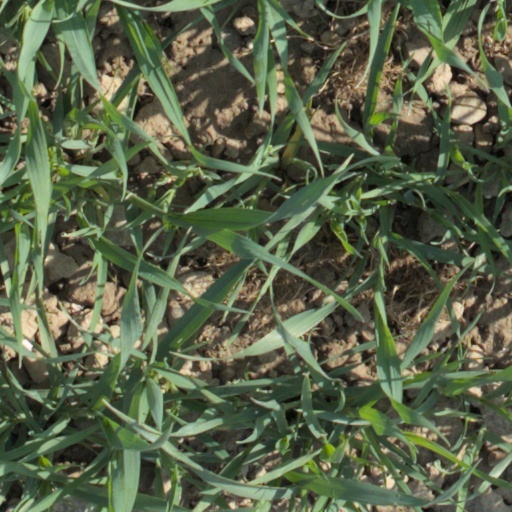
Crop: wheat